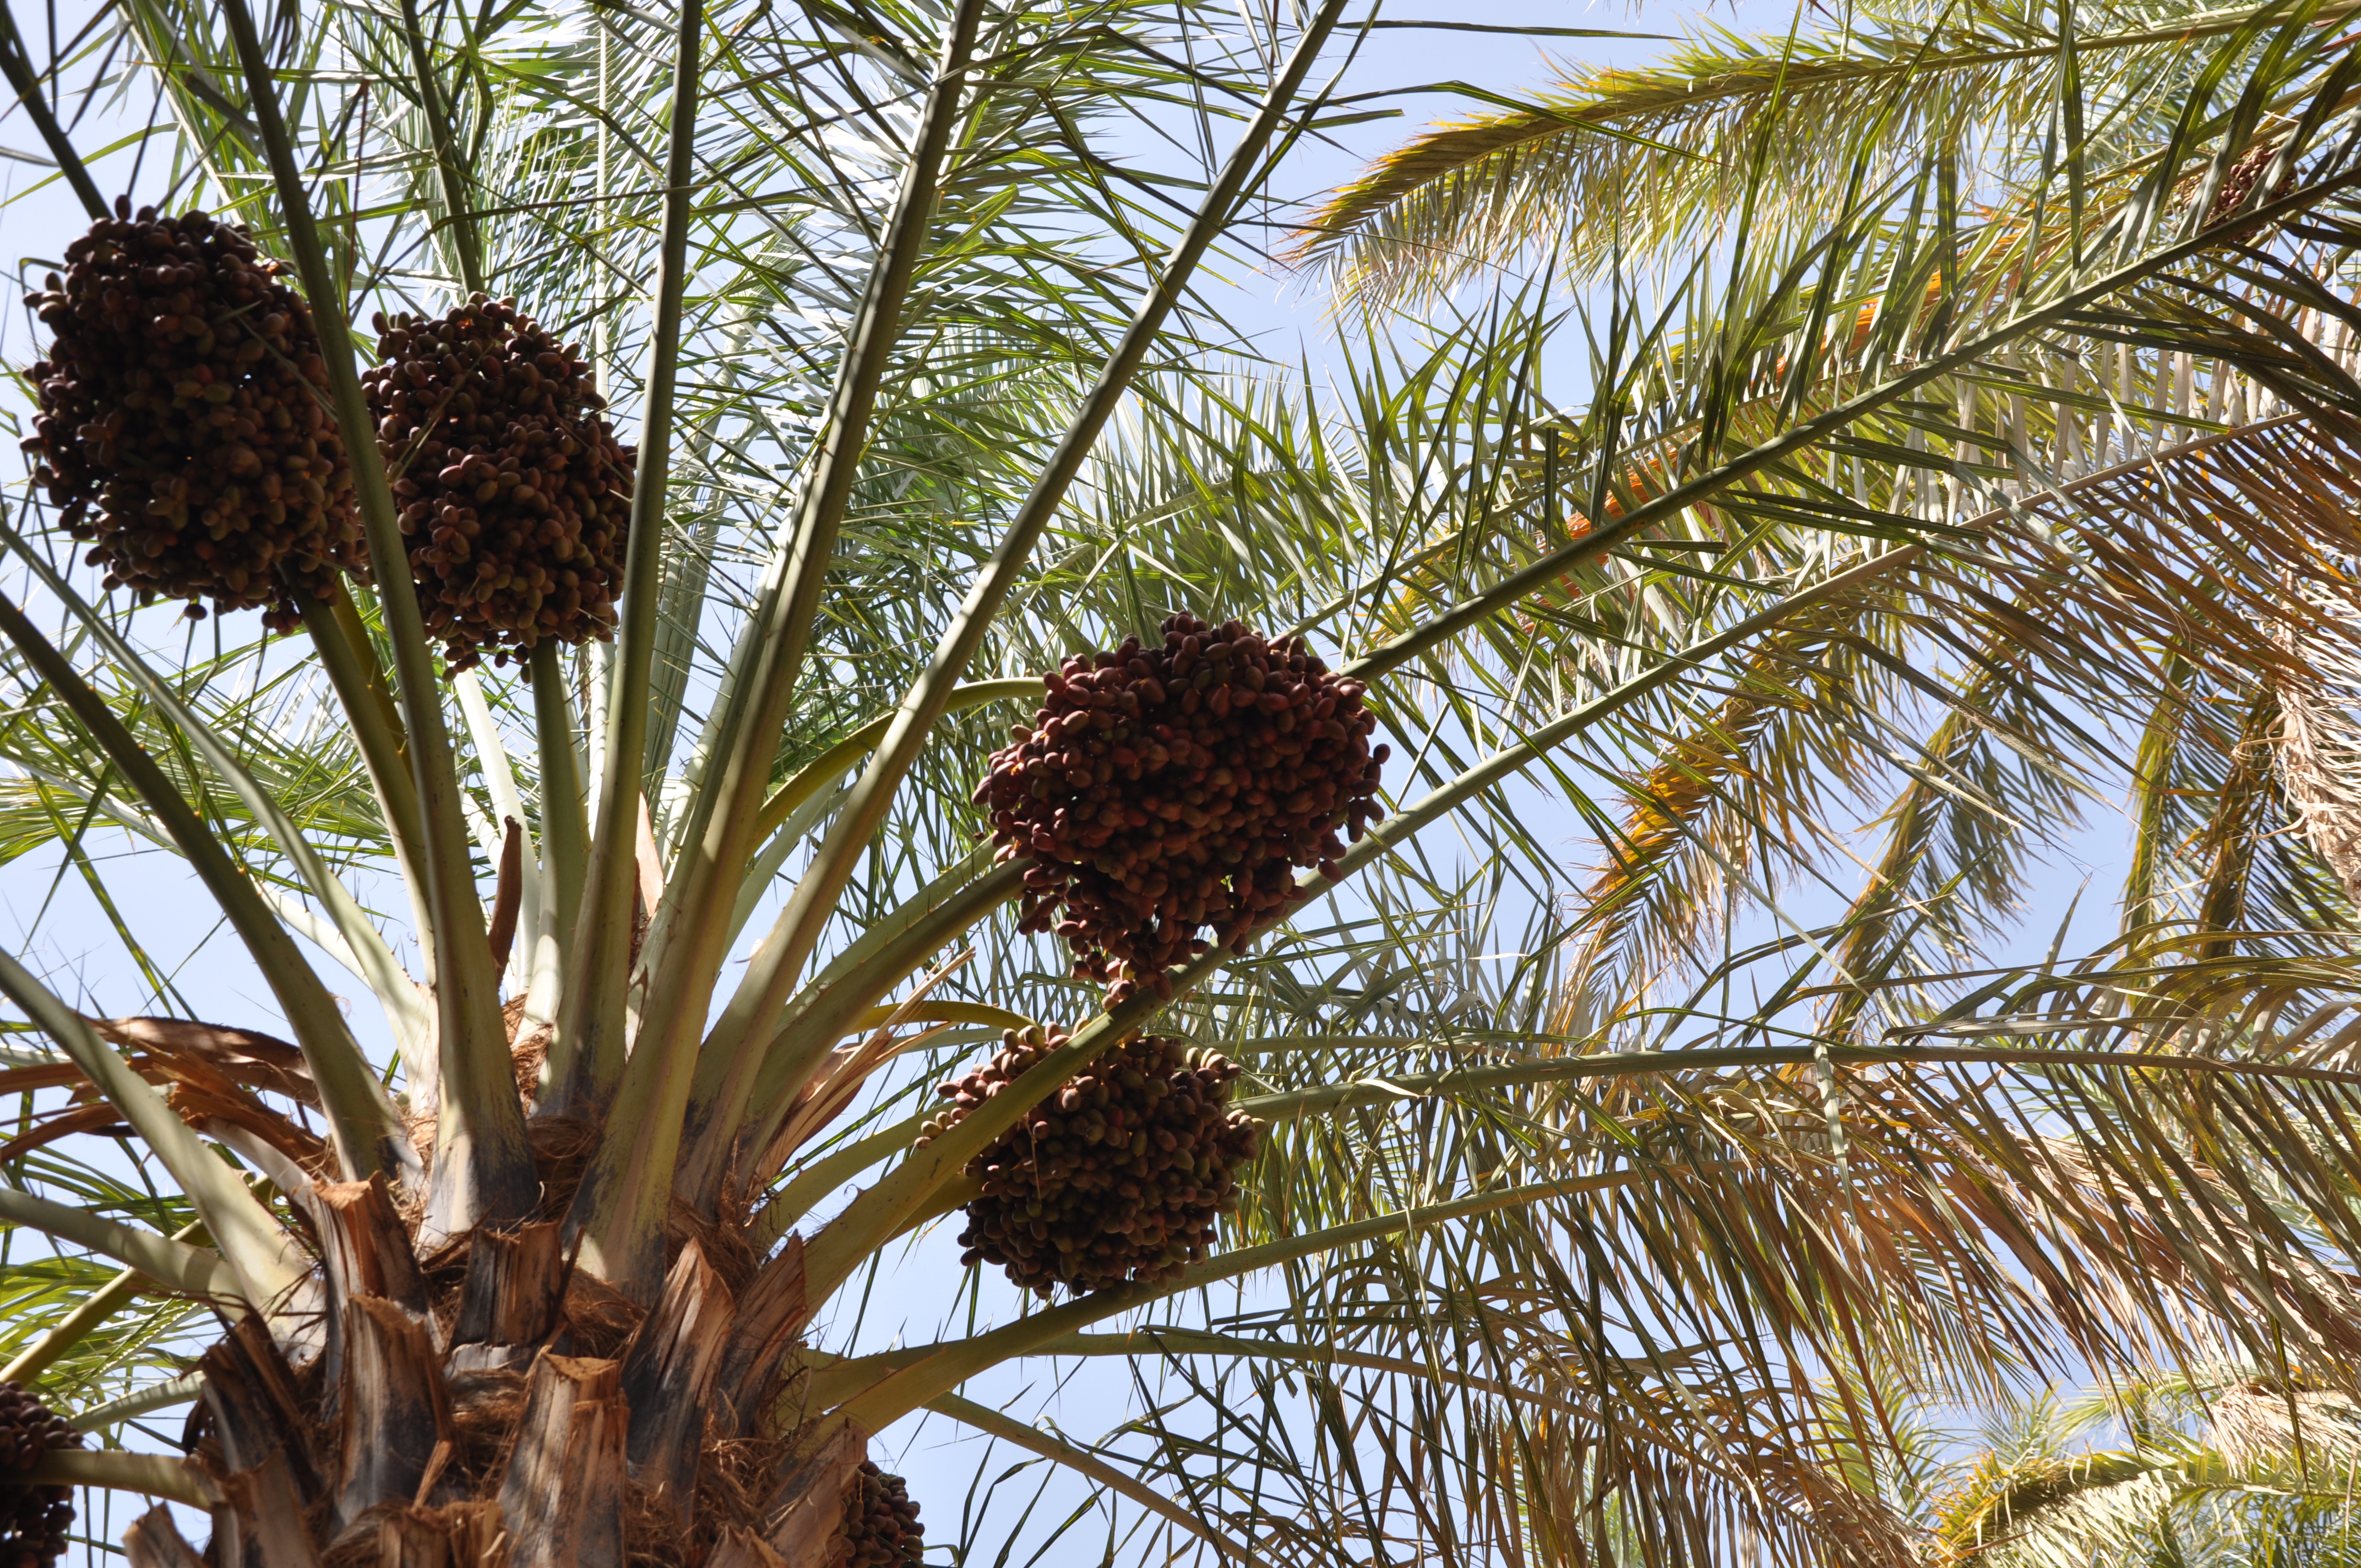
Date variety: bouisthami